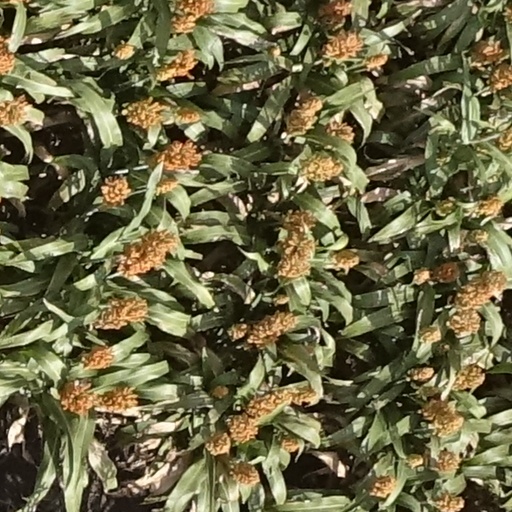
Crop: sorghum